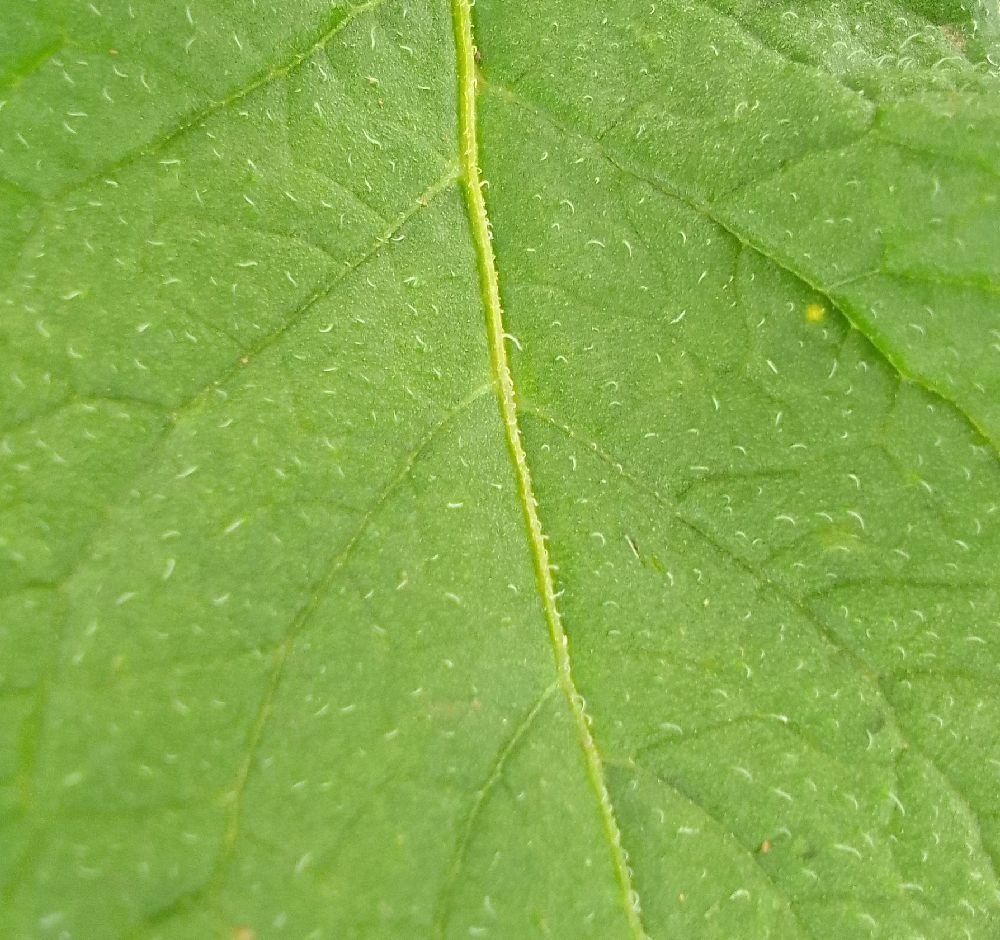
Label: Healthy